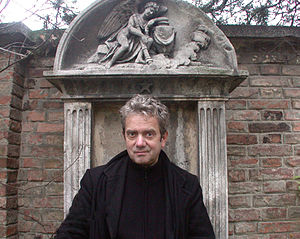
Willy Puchner
Willy Puchner er en østrigsk fotograf, kunstner, tegner og forfatter.